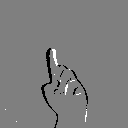
ASL letter: d